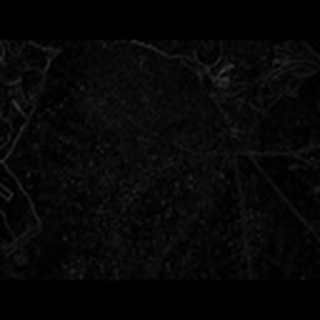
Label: cotton_powdery_mildew